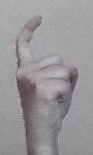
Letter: ra